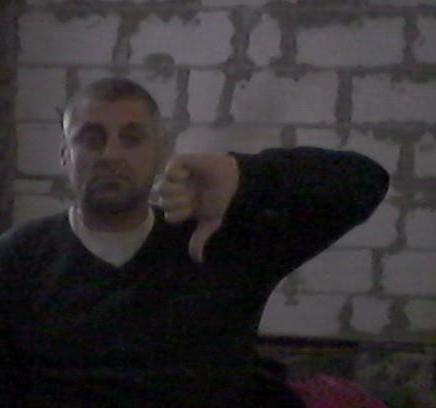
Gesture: dislike